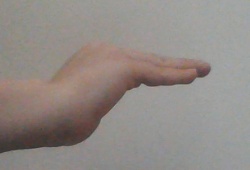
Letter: haa